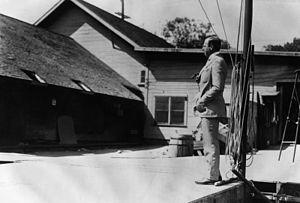
Le Mari de l'Indienne est un western américain muet réalisé par Oscar Apfel et Cecil B. DeMille, d'après la pièce homonyme d'Edwin Milton Royle et ayant pour vedette Dustin Farnum.